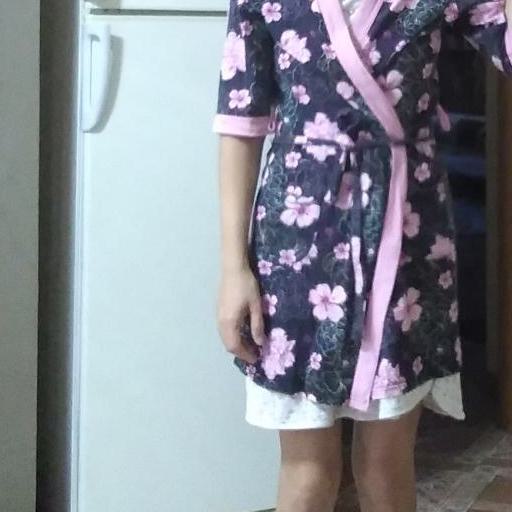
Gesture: no_gesture